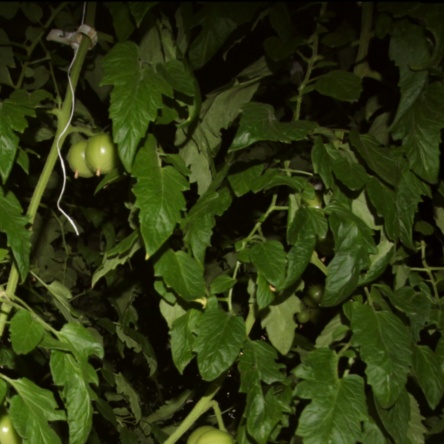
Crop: tomato